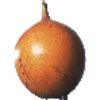
Label: Granadilla 1